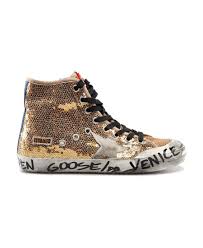
Waste category: shoes